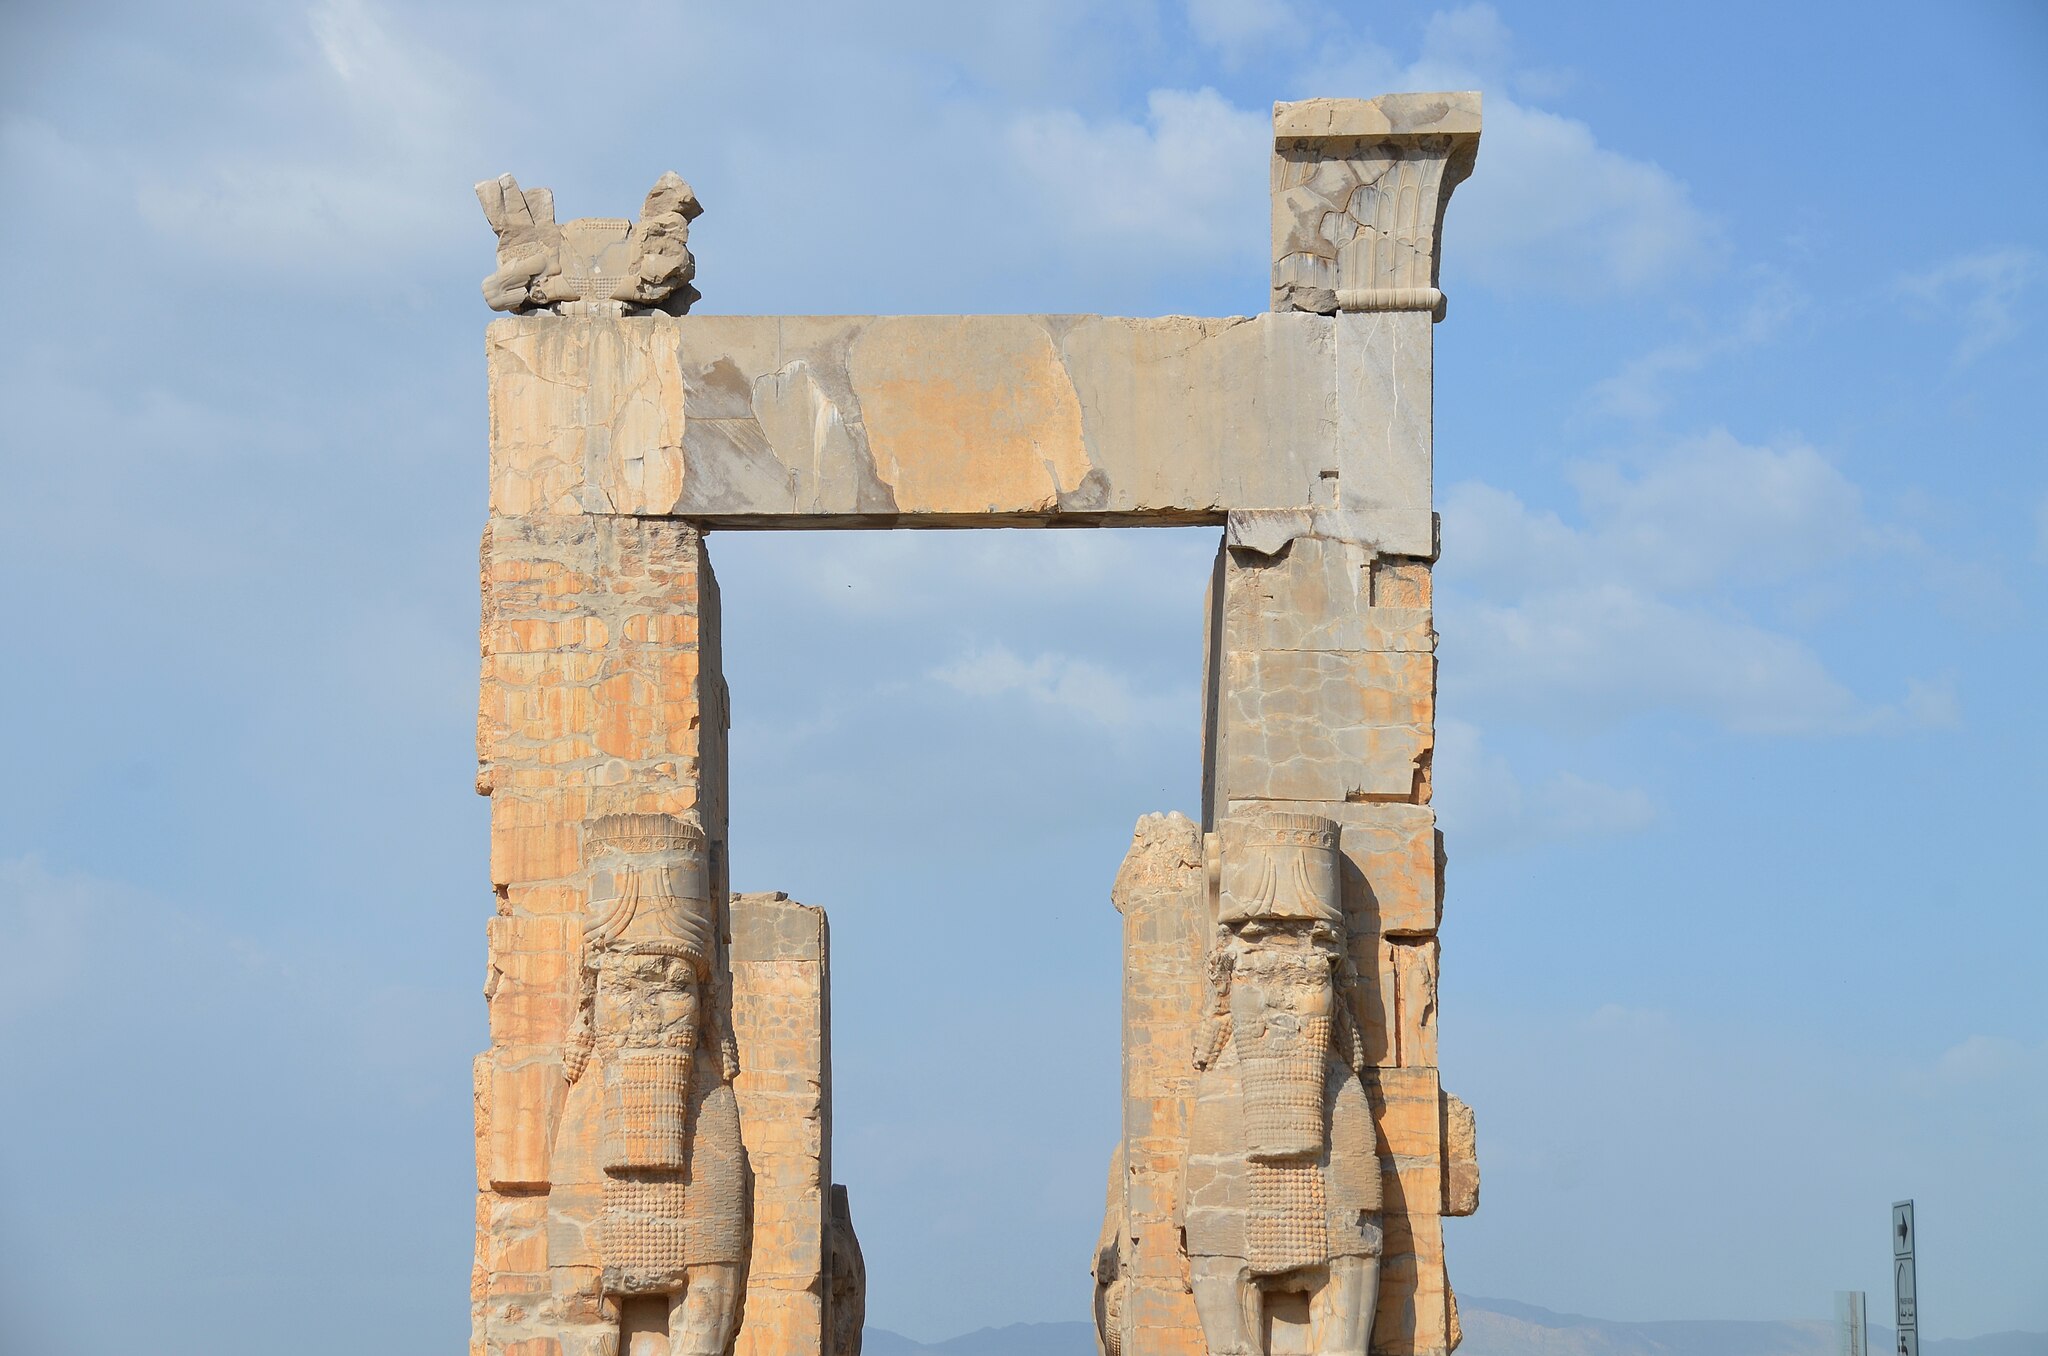
Title: The east side of the Gate of All Nations also known as the Gate of Xerxes which was was protected by two massive winged bulls with human heads called lamasssus, Persepolis, Iran (46863163585)
Description: Xerxes, who built this structure, named it “The Gate of All Countries,” for all visitors had to pass through this, the only entrance to the terrace, on their way to the Throne Hall to pay homage to the king
Date: 22 April 2019, 07:32 (according to Exif data)
Categories: Photographs by Carole Raddato, Flickr images reviewed by FlickreviewR 2, 2019 in Persepolis, Iran photographs taken on 2019-04-22, Details of Gate of All Nations